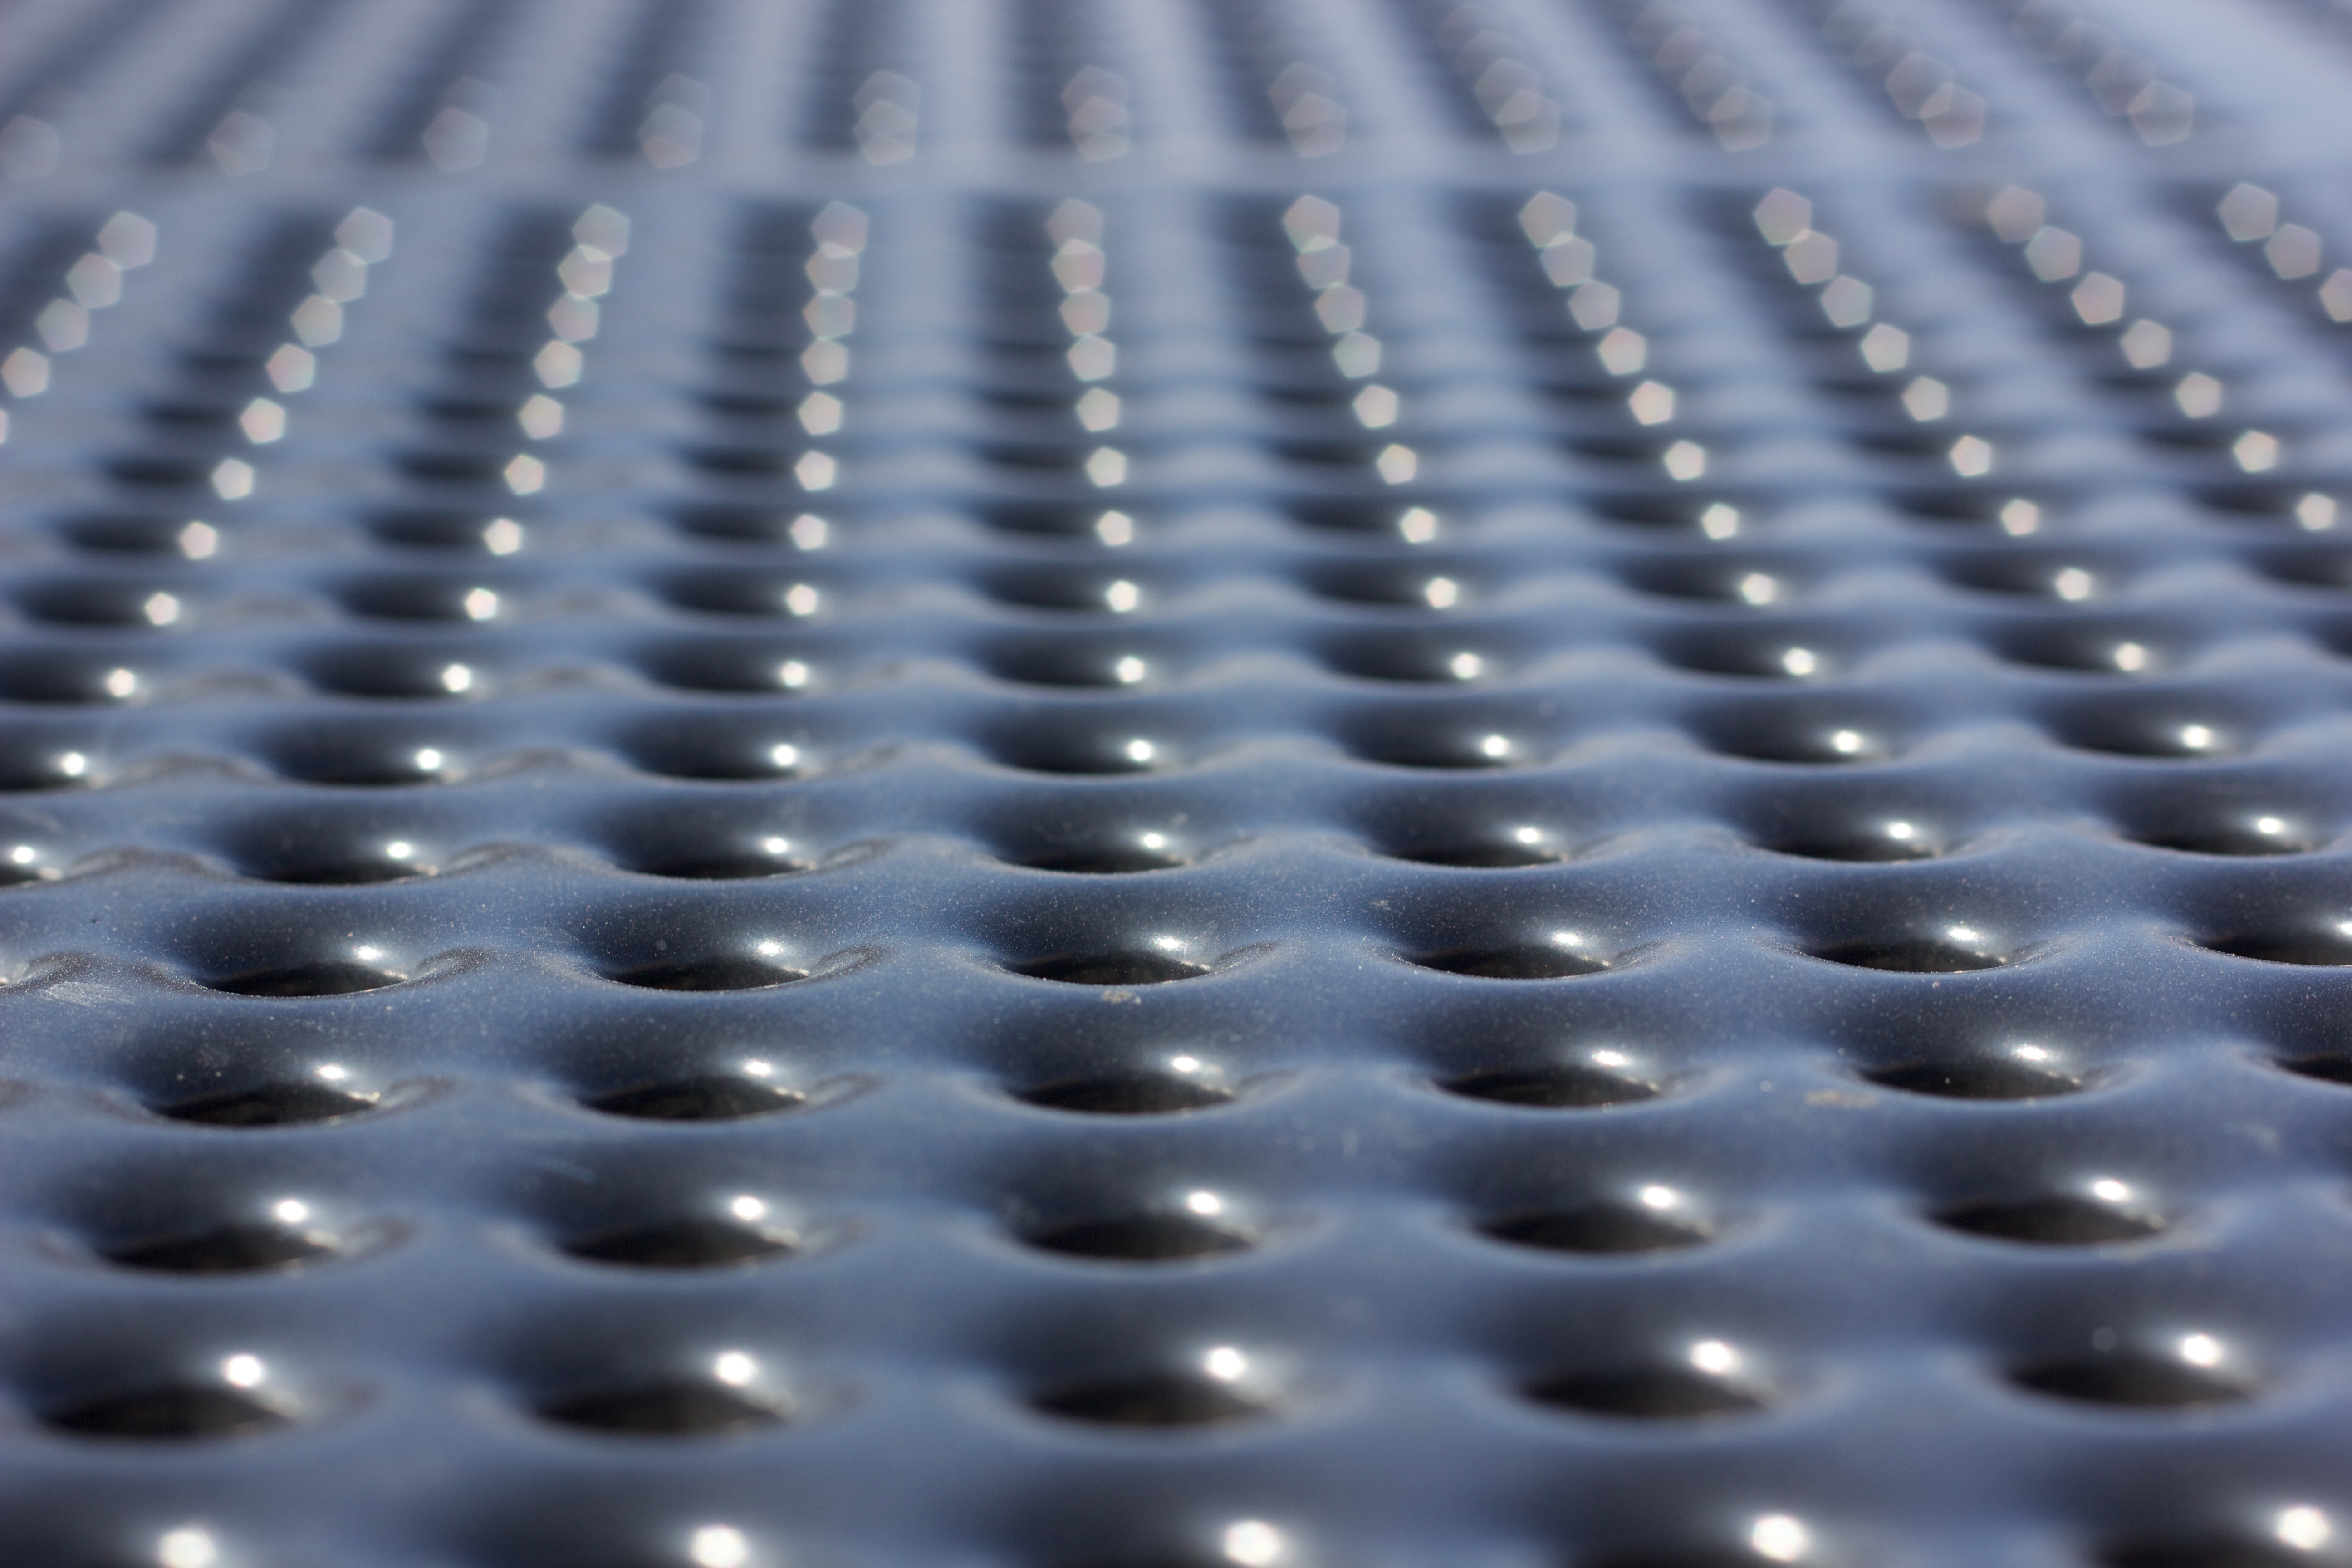
texture, pattern, line, metal, material, circle, close up, mesh, shape, macro photography, picnic table top